SSZ Stradale

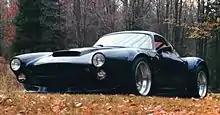
SSZ Stradale Mark 4, street version

These cars were mechanically the same as the 3.1. The body and chassis were longer for high-speed stability. Racing development was discontinued at the end of the 1999 season due to upheaval within the sanctioning bodies.